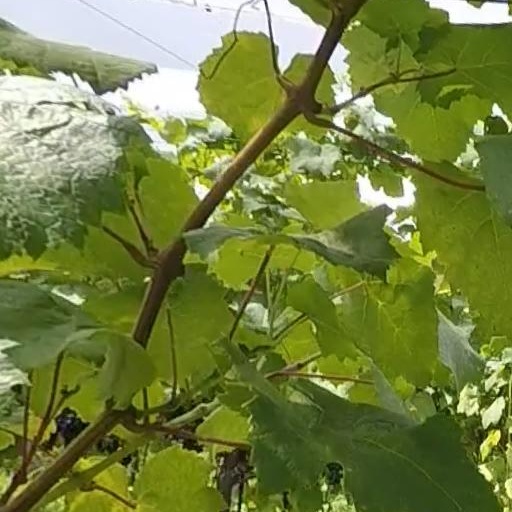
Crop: grape